Polemonium reptans

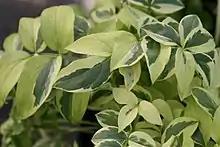
The variegated cultivar 'Stairway to Heaven'

The plant prefers partial shade and mesic soil. It tolerates full sun, but requires constantly moist soil.